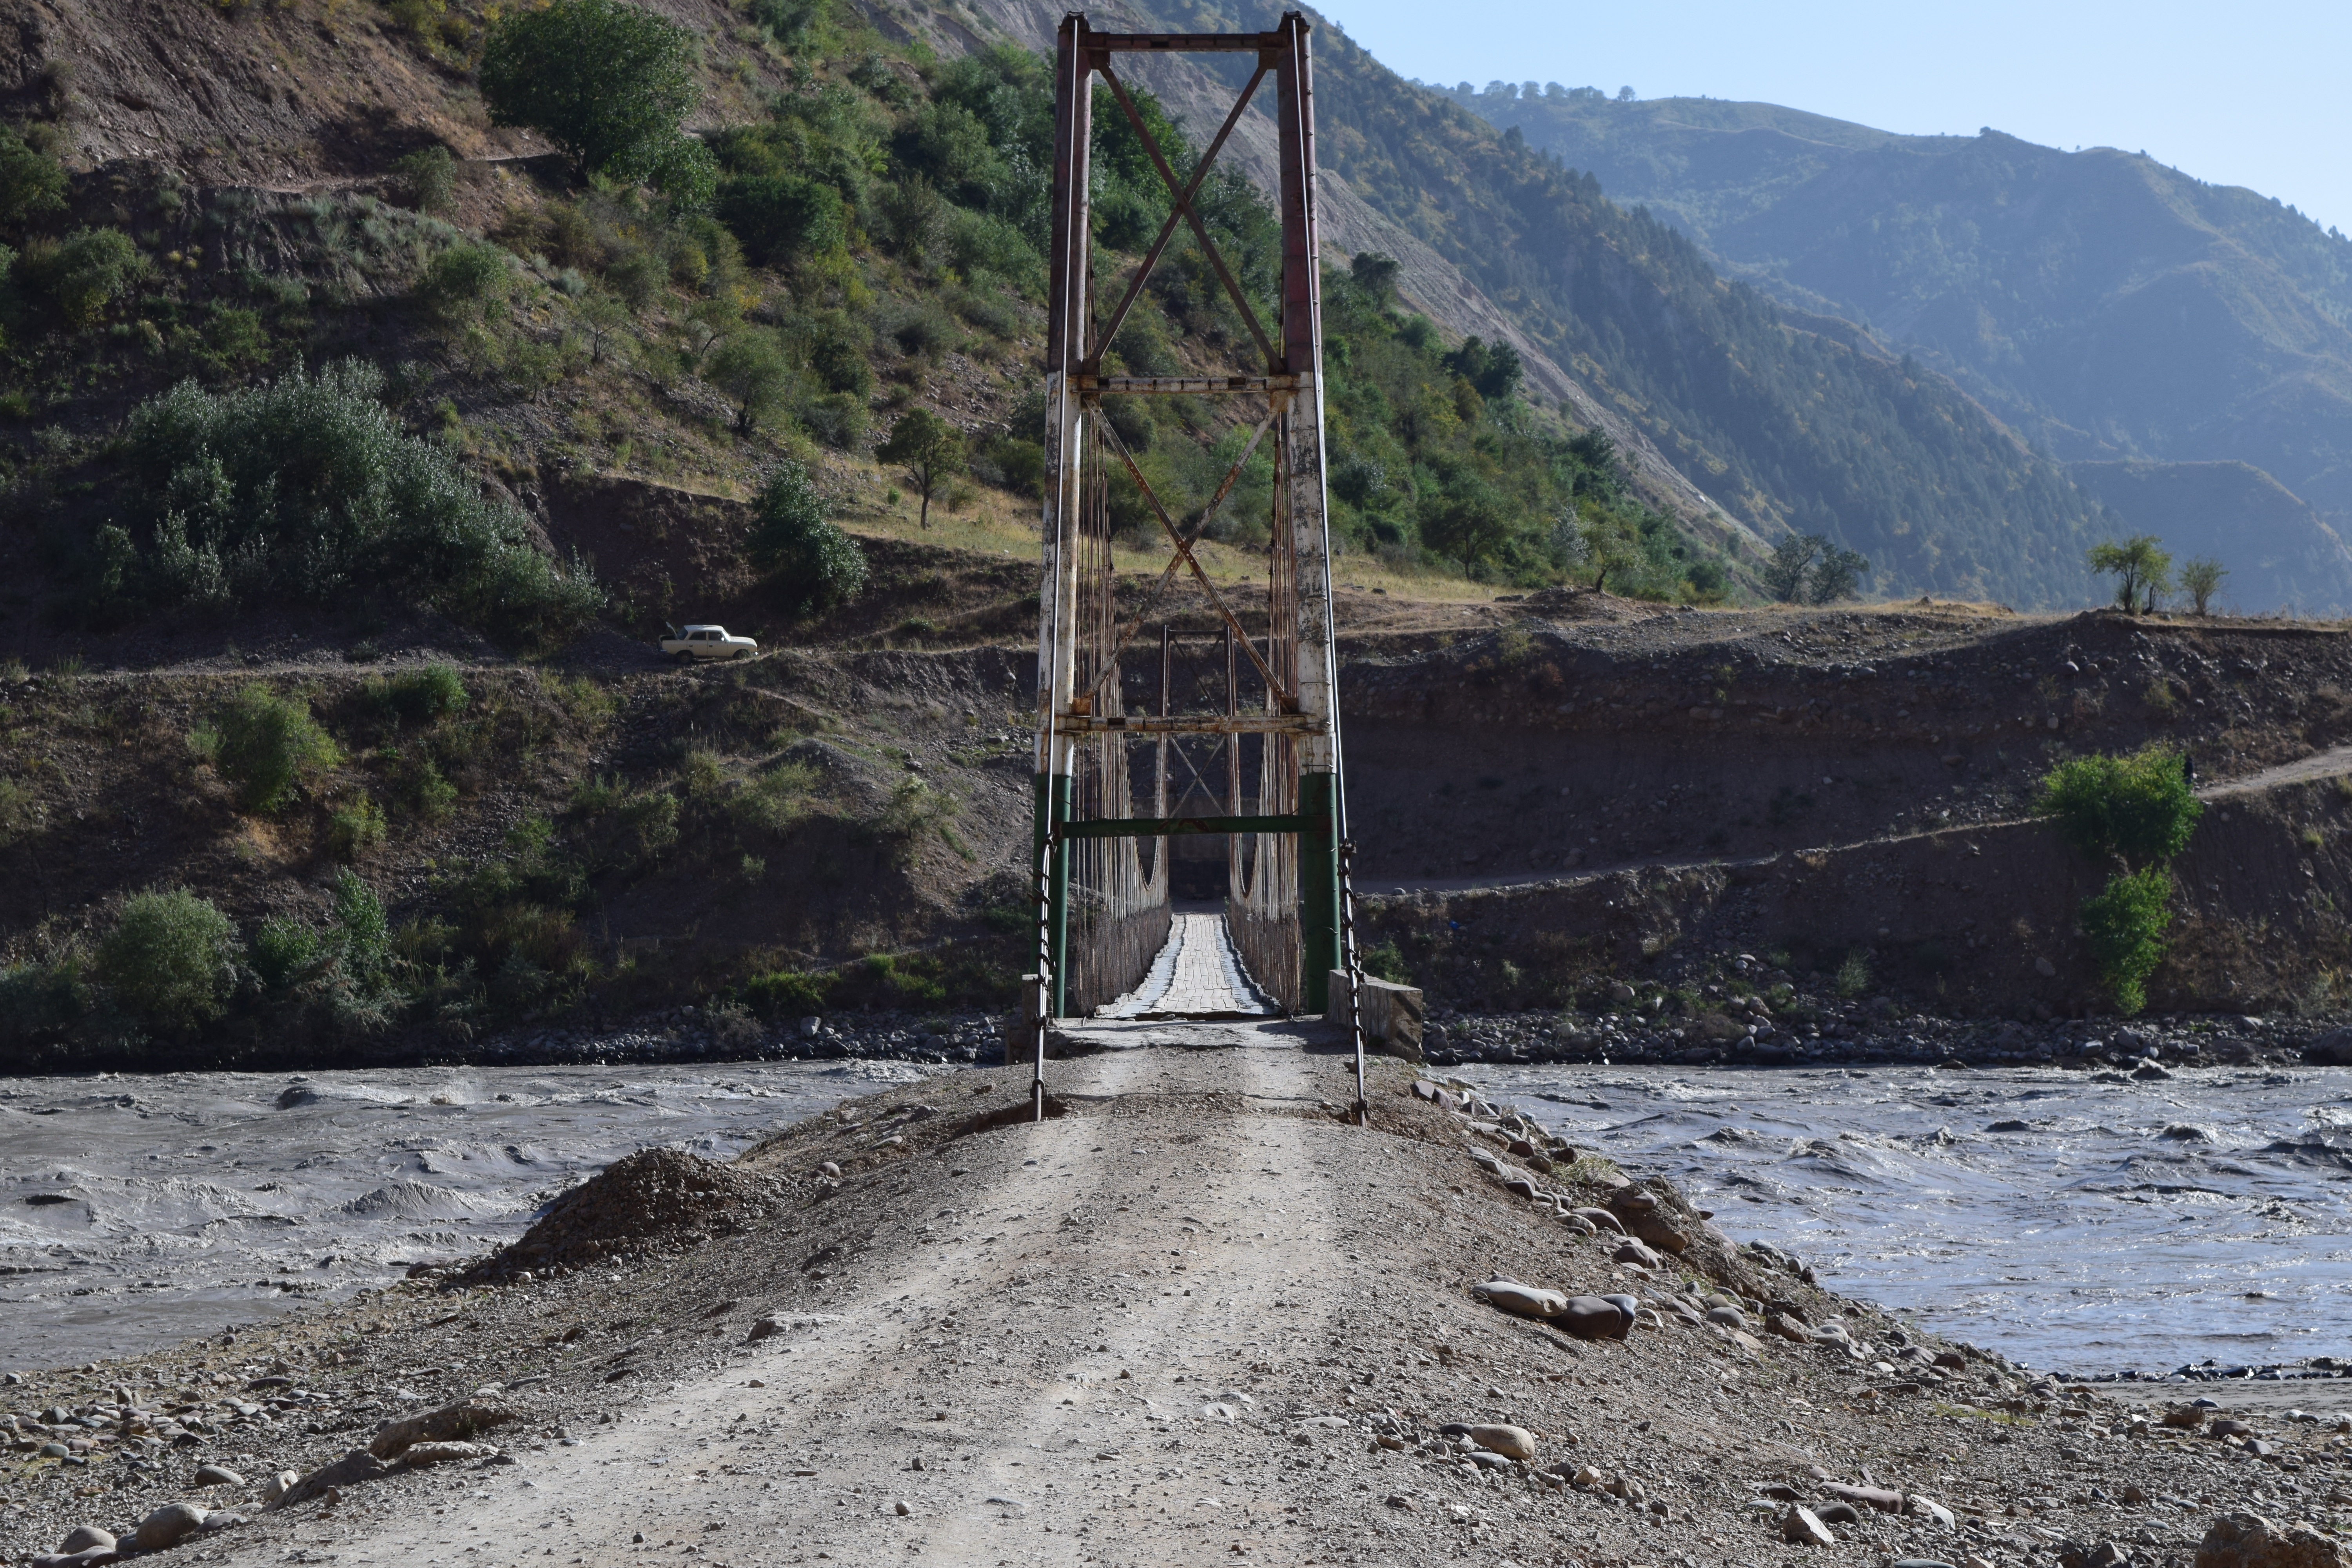
landscape, sea, coast, mountain, bridge, adventure, old, river, travel, asia, reservoir, tourism, infrastructure, kyrgyzstan, geological phenomenon